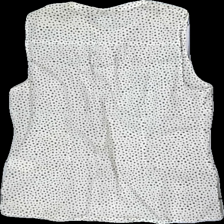
View: back
Type: Blouse
Category: Ladies
Brand: Not in the list
Brand text on label: ccdk
Colors: White, Brown
Material: 100% cotton
Pattern: Dots
Cut: Regular
Size: 42
Season: All
Trend: 90s
Stains: Major
Damage location: bottom center
Damage 2: fläckar
Damage 2 location: top center
Price range: <50
Recommended usage: Export
Description: vit blus med prickar och utan ärmar, fläckar runt halsen
Comment: vintage